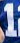
Number: 1